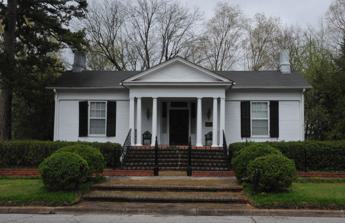
Building: Dunvegan (Holly Springs, Mississippi)
Country: United States of America
Year built: 1845
Historic house in Mississippi, United States United States historic place Dunvegan U.S. Historic district Contributing property Dunvegan in 2008. Show map of Mississippi Show map of the United States Location 159 Gholson Avenue West, Holly Springs, Mississippi , U.S. Coordinates 34°46′00.2″N 89°27′02.3″W / 34.766722°N 89.450639°W / 34.766722; -89.450639 Built 1845 Architectural style Greek Revival Part of Southwest Holly Springs Historic District ( ID83000963 ) Added to NRHP April 20, 1983 Dunvegan , a.k.a. Norfleet-Cochran House is a historic "English Basement" cottage in Holly Springs, Mississippi , USA. It was built in 1845 for Jesse P. Norfleet, a cabinetmaker from Virginia who married the daughter of a prosperous Mississippi planter. Norfleet eventually became a planter and local business owner. In the 1970s the home was renamed Dunvegan for the town of Dunvegan on the Scottish island of Skye . Location Dunvegan is located at 154 West Gholson Avenue in Holly Springs, Mississippi. History The land was acquired by Jesse P. Norfleet on January 3, 1845. The cottage, designed in the Greek Revival architectural style , was built later that year. The rafters were made of pine tree wood while the bricks were handcrafted. Like a traditional English cottage, the bedrooms and the living-rooms are upstairs, while the kitchen and dining-room are in the basement. Norfleet was a cabinetmaker from Suffolk, Virginia who married Jane H. Carlock, the daughter of Moses Carlock , a Southern planter. His daughter Ada married Henry Oscar Rand; Norfleet's grandson, Frank C. Rand , was the Chairman of the International Shoe Company . Norfleet traded houses with James Jarrell House on September 28, 1861. T. F. Sigman bought the house in 1886 and owned the house for over 30 years, until he and his wife divorced, probably in 1917. At that time the ownership of the house transferred to his former wife Cornelia Olivia Sigman. In 1920, the house was sold to Samuel Vadah Cochran, Sr. (1887-1971) and his wife Rita Binion Cochran (1896-1960). The essay "English Basement Houses" by Hubert H. McAlexander, noted historian of the area, states that Rita Binion Cochran eventually had the portico rebuilt to resemble that of the nearby Featherstone Place, recently renovated by the architect Theodore Link. It remains the house's portico to this day. After Cochran Sr.'s death in 1971, the house was inherited by his son, Samuel Vadah Cochran, Jr. (1918-1995). S. Vadah Cochran , Jr. was a Professor of English at Memphis State University in Tennessee for twenty-six years as well as a noted painter whose work was exhibited at the Municipal Art Gallery in Jackson, Mississippi . He painted murals inside the house and designed the gardens. Vadah and his wife Doris Sigman Cochran renamed the cottage Dunvegan after the town on the Scottish island of Skye , where his McLeod ancestors originated. They opened it to the public for a tour once a year. The house is now owned by John O. Carruth and Leslie Cochran Carruth, both architects. Leslie visited the home and her extended family many times over the years and grew to love both the home and the town. Architectural significance As a contributing property to the Southwest Holly Springs Historic District , it has been listed on the National Register of Historic Places since April 20, 1983. References